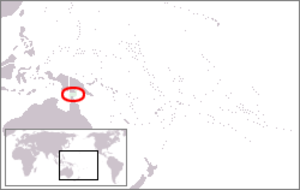
Les îles du détroit de Torrès sont un groupe d'environ 274 petites îles situées dans le détroit de Torrès, détroit qui sépare le nord de l'Australie de l'île de Nouvelle-Guinée. La plupart de ces îles font partie du Queensland, un des états australiens mais avec un statut spécial pour les droits de terre de la population mélanésienne et sont administrées par la Torres Strait Regional Authority. Quelques-unes des îles appartiennent néanmoins à la Papouasie-Nouvelle-Guinée, et font partie de la Province ouest. La capitale de cette province, Daru, se situe d'ailleurs sur une île du détroit.